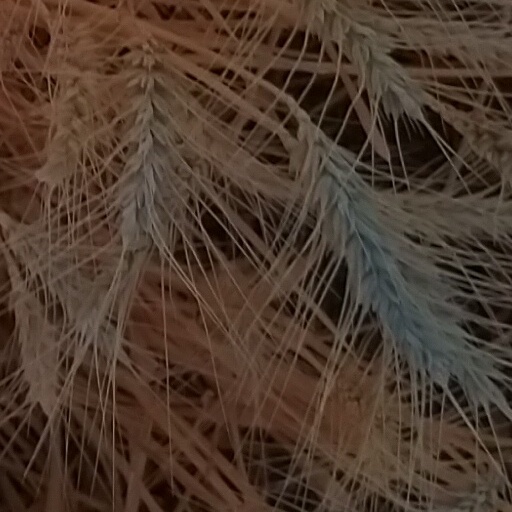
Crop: wheat